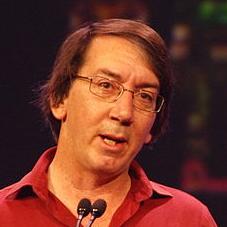
Age: 49